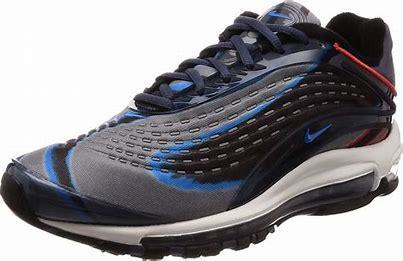
Brand: Nike
Model: Air Max Deluxe